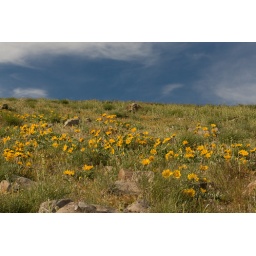
Hooker's in the field; neat blue sky behind